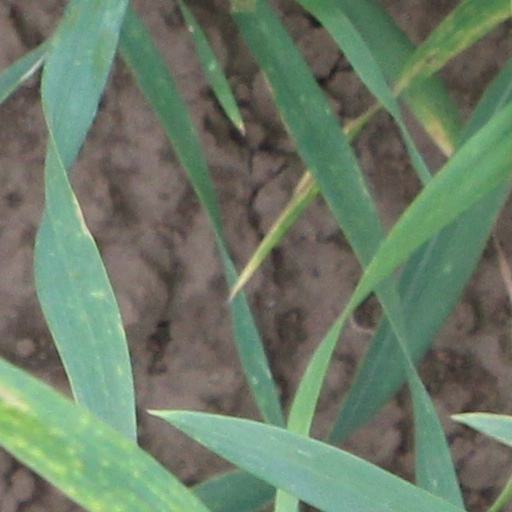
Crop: wheat